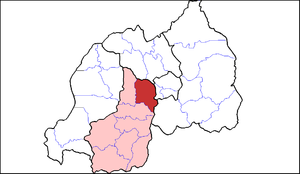
Le district de Kamonyi est un district qui se trouve dans la Province du Sud du Rwanda.